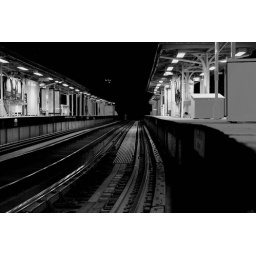
Train station near our place. Changed the black and white values for effect.